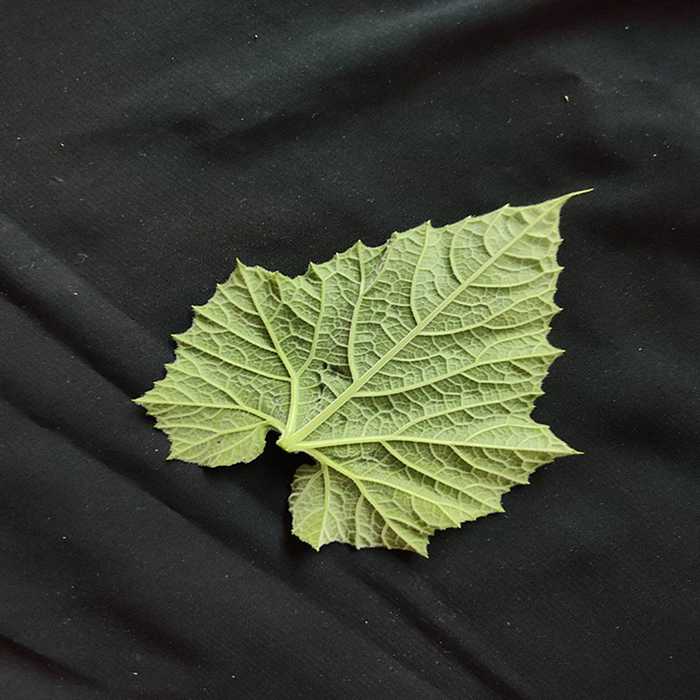
Plant: Bottle gourd
Label: Fresh leaf